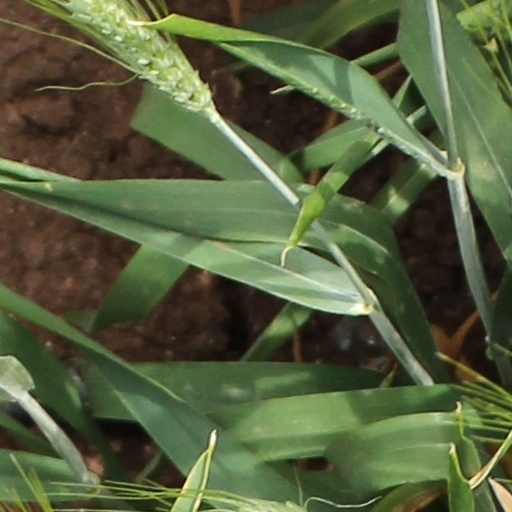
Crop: wheat